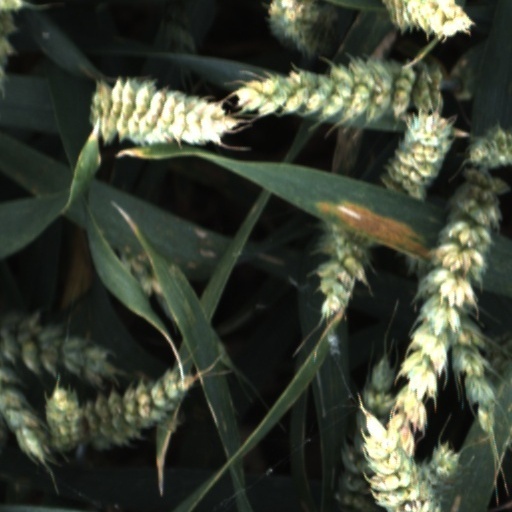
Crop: wheat